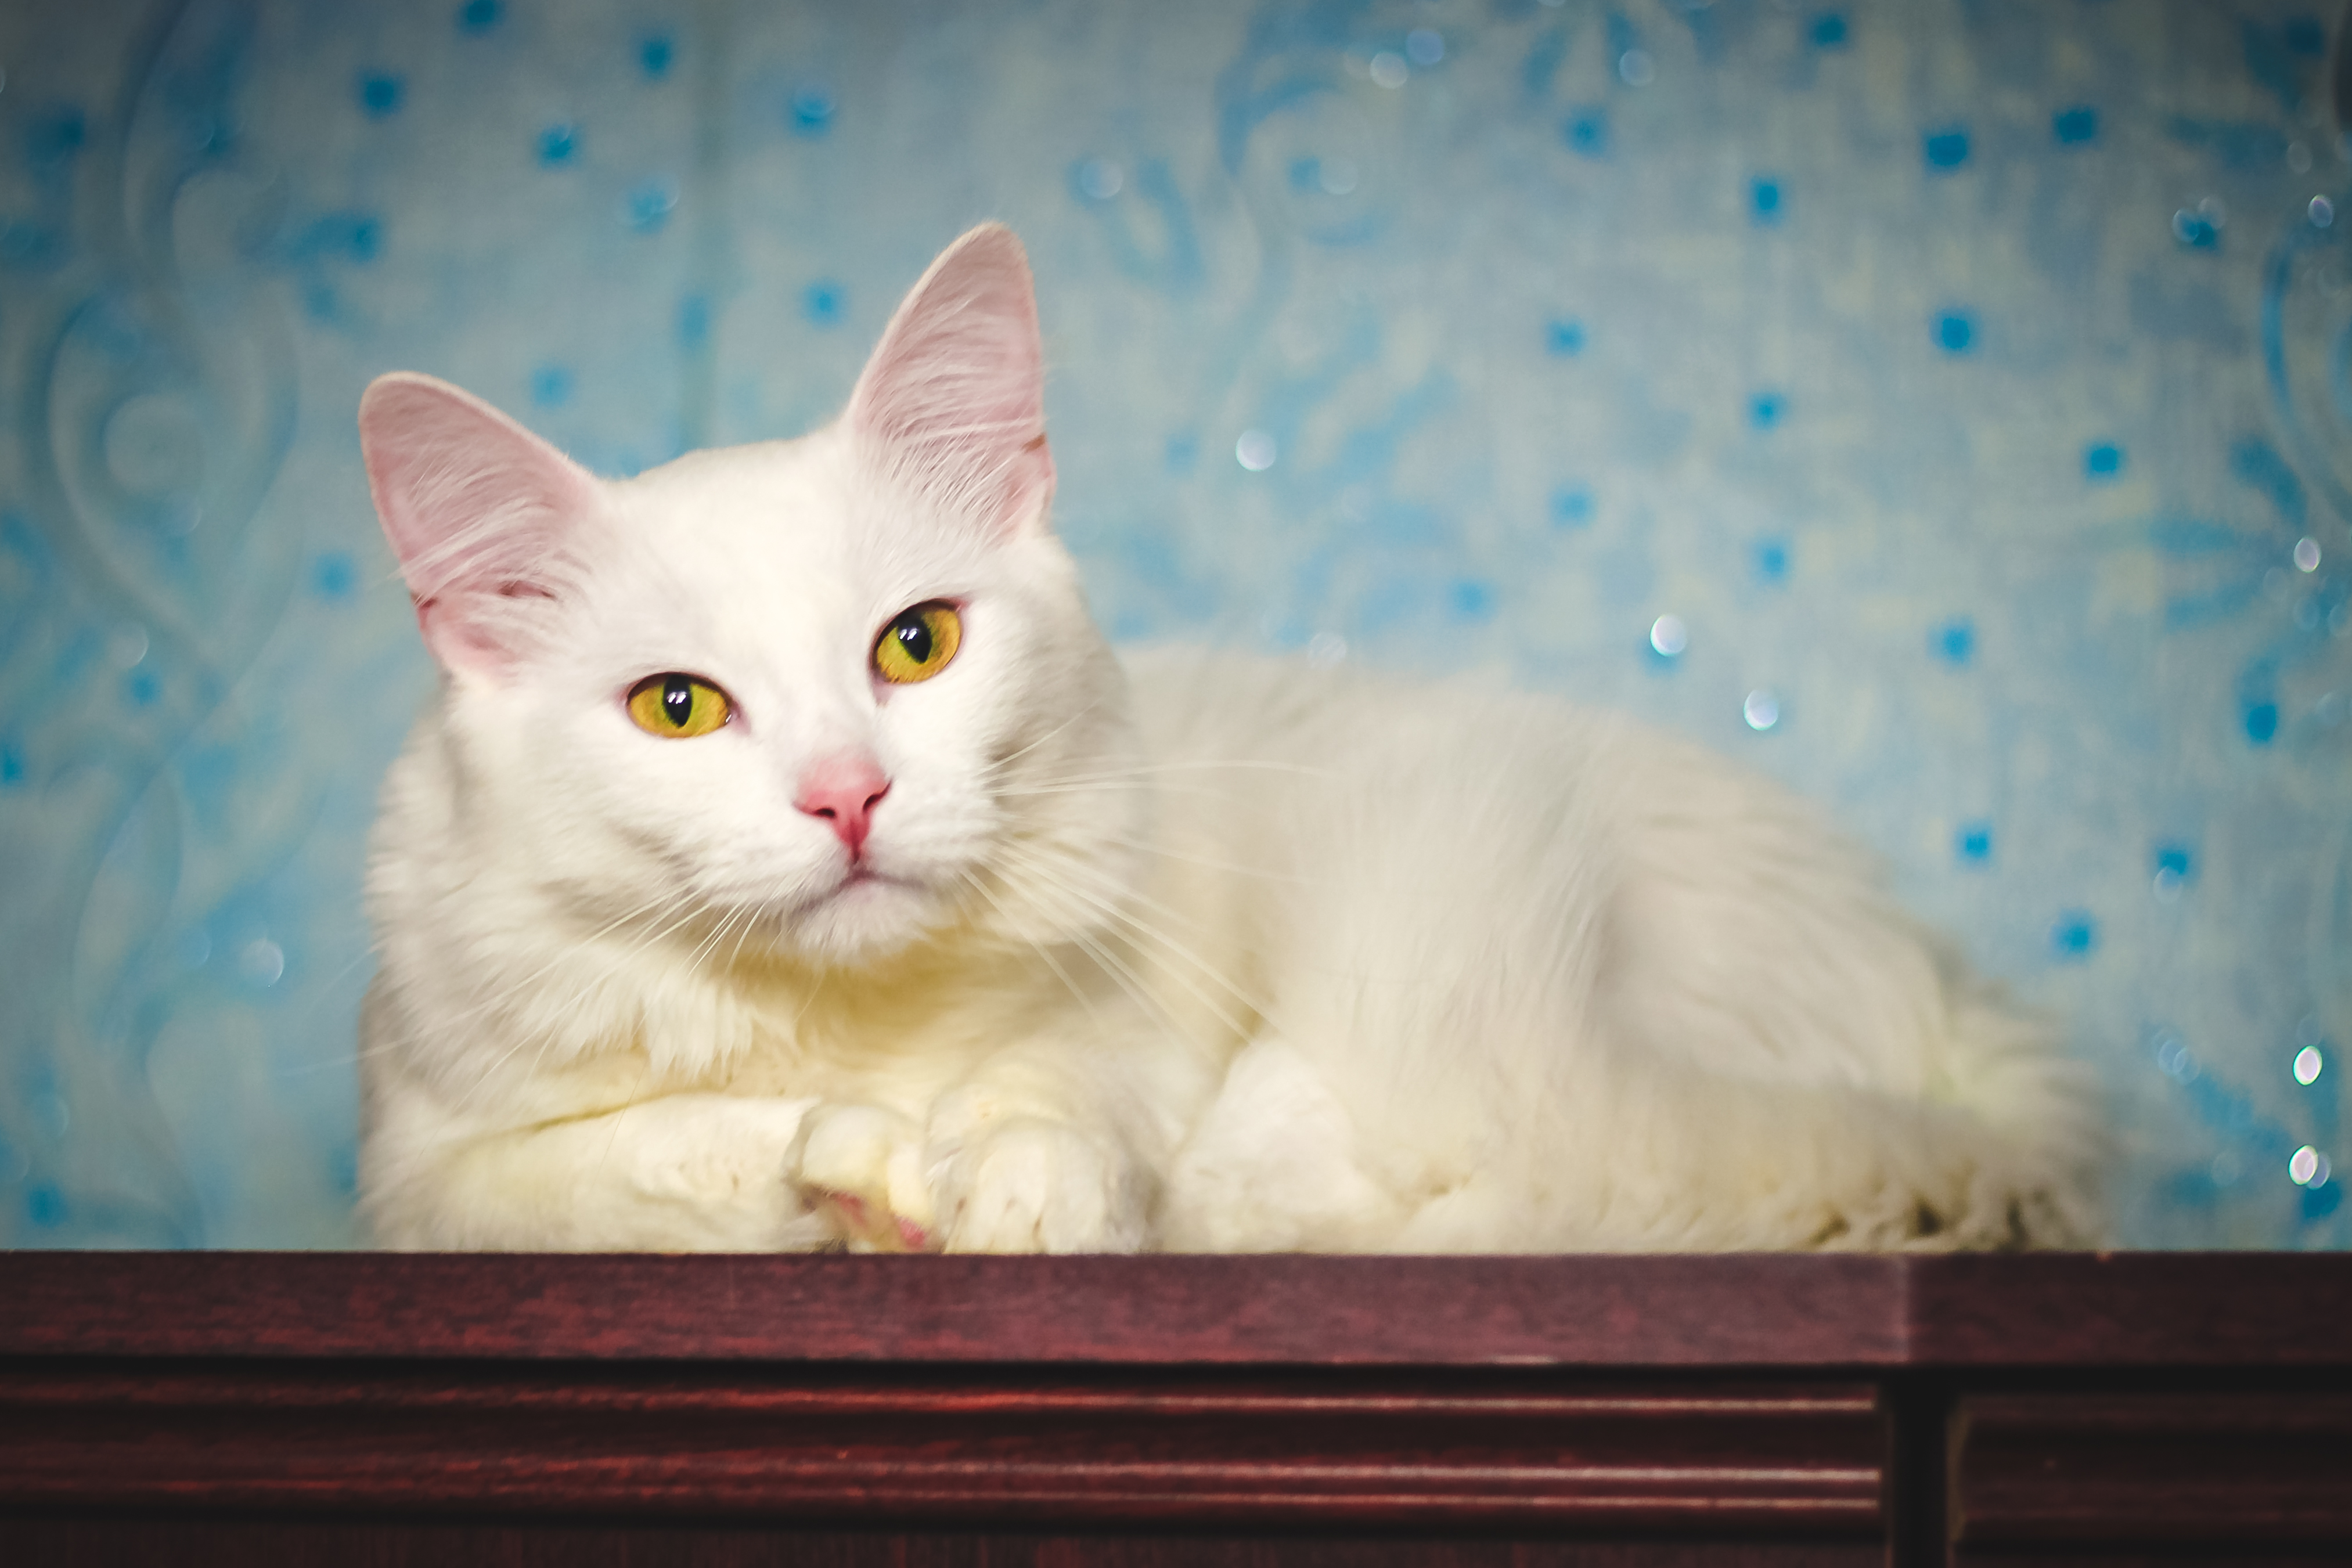
white, cat, mustache, paw ears, tail, eyes, nose, wool, mammal, vertebrate, small to medium sized cats, whiskers, felidae, turkish angora, burmilla, carnivore, eye, turkish van, khao manee, ragdoll, kitten, aegean cat, colorpoint shorthair, fur, fawn, ragamuffin, persian